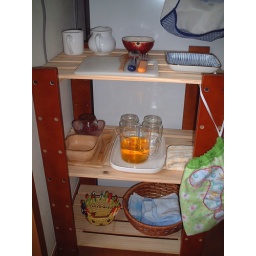
practical life shelf in the kitchen